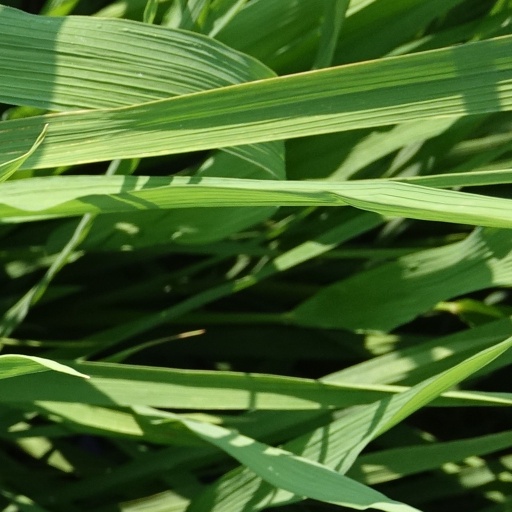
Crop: rice